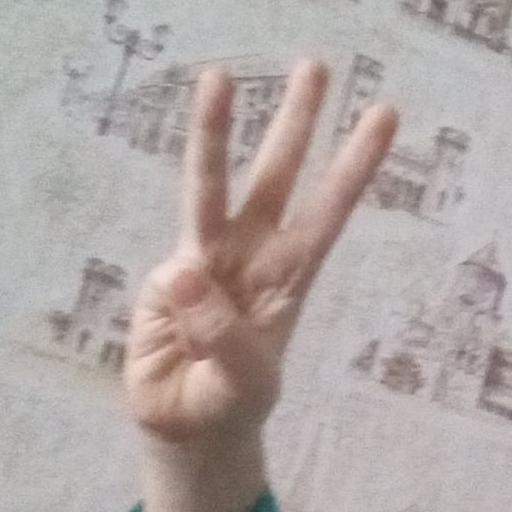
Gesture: three